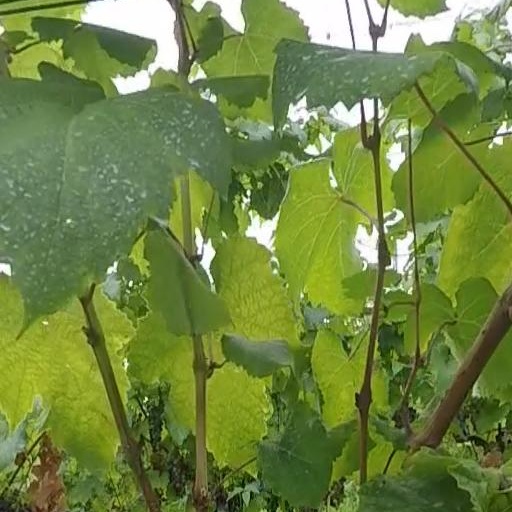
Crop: grape